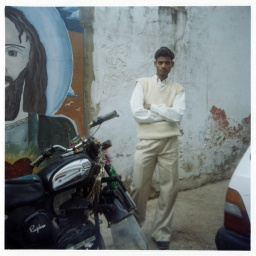
In Agra, faithful dress in all white and spend the day praying at the Taj Majal. Note the Jesus mural.